Bo Min Gaung

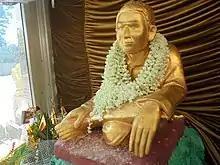
Statue of Bo Min Gaung

Bo Min Gaung (2 May 1880 – 5 September 1952) also known as Aung Min Gaung was a prominent 20th century weizza, or wizard, who lived at Mount Popa. He is associated with Dhammazedi, a prominent king of the Hanthawaddy Kingdom of ancient Myanmar in the 15th century.